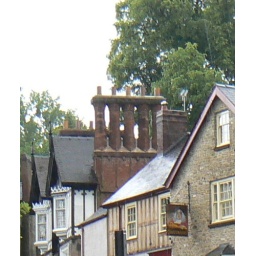
Wonderful chimneys,roofs and windows in these riverside houses